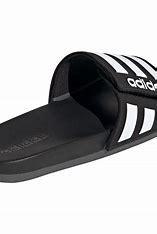
Brand: Adidas
Model: Adilette